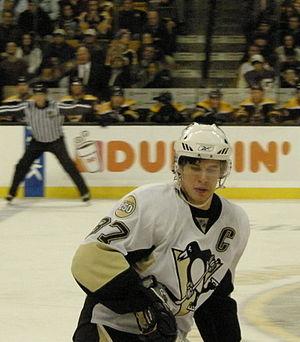
Les Penguins de Pittsburgh — littéralement les manchots de Pittsburgh — sont une franchise professionnelle de hockey sur glace des États-Unis. Ils évoluent dans le championnat principal de hockey de l'Amérique du Nord : la Ligue nationale de hockey. Ils font partie de l'association de l'Est et de la division Métropolitaine. Les Penguins existent depuis l’expansion de la Ligue nationale de hockey en 1967.